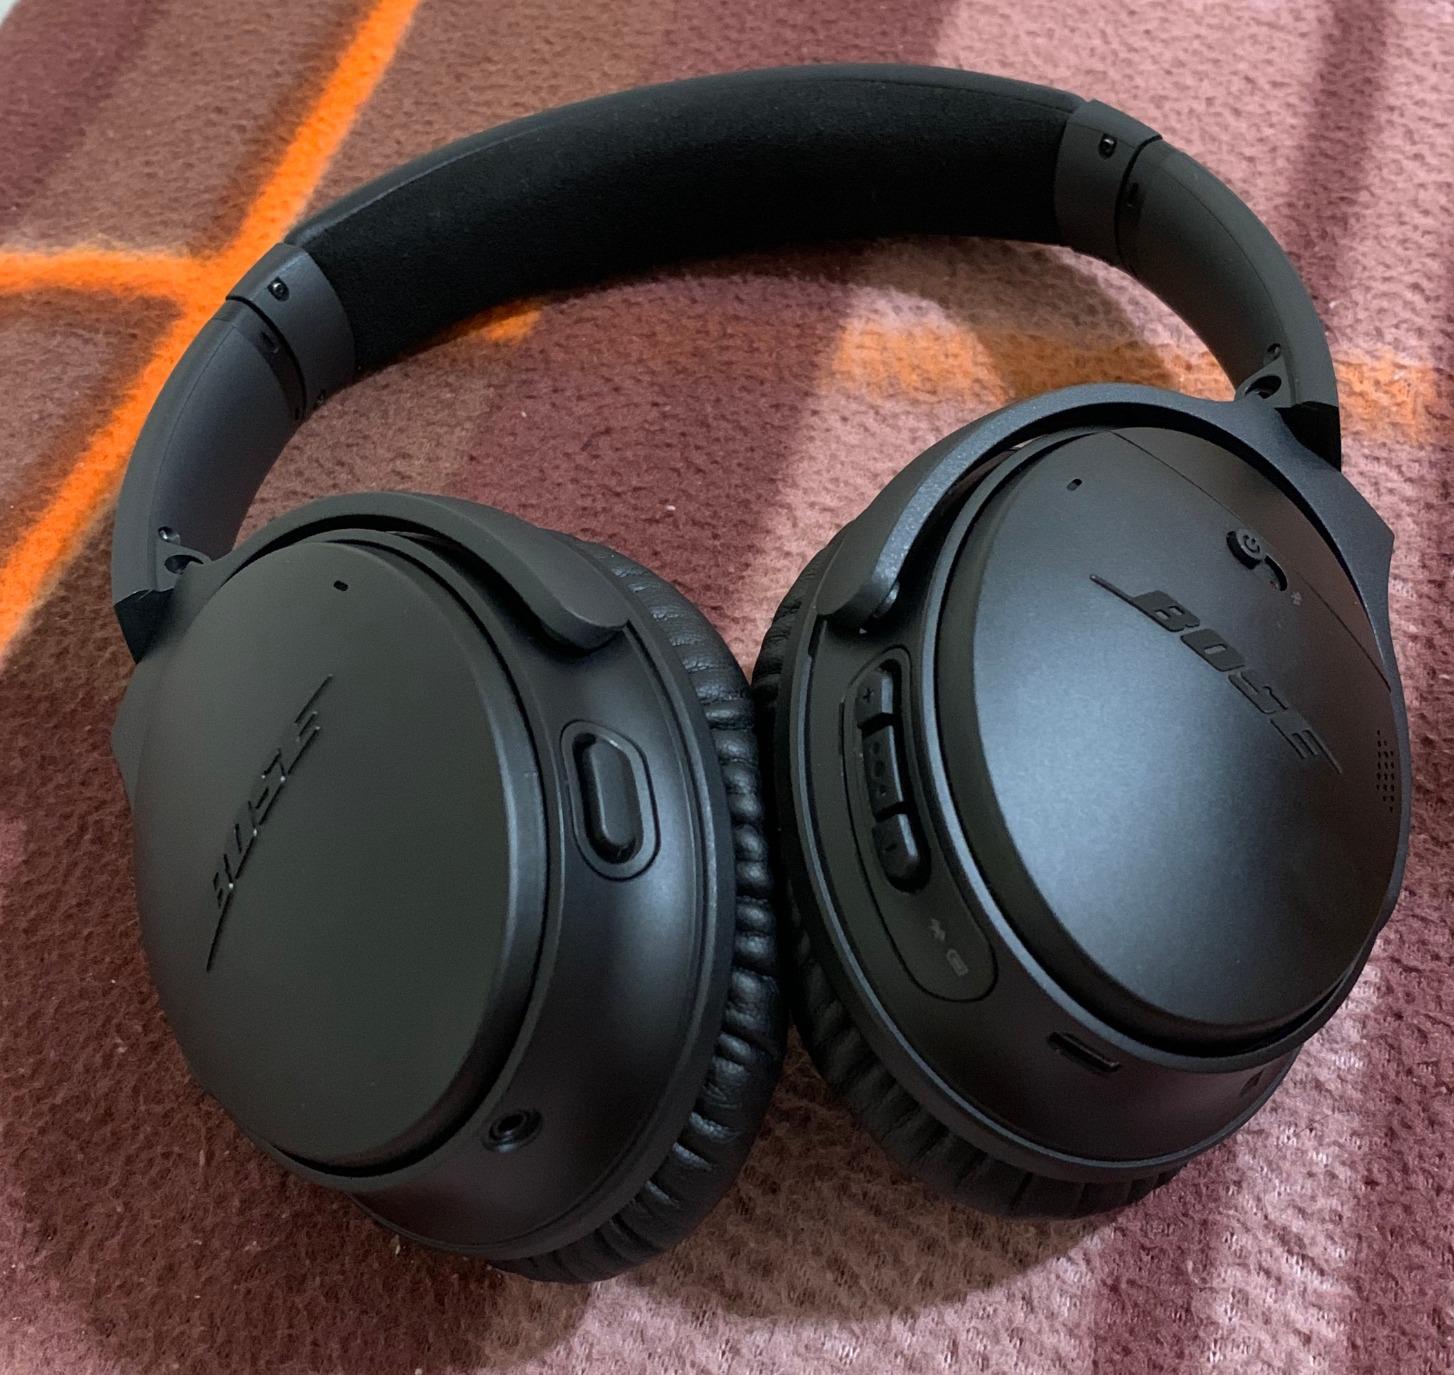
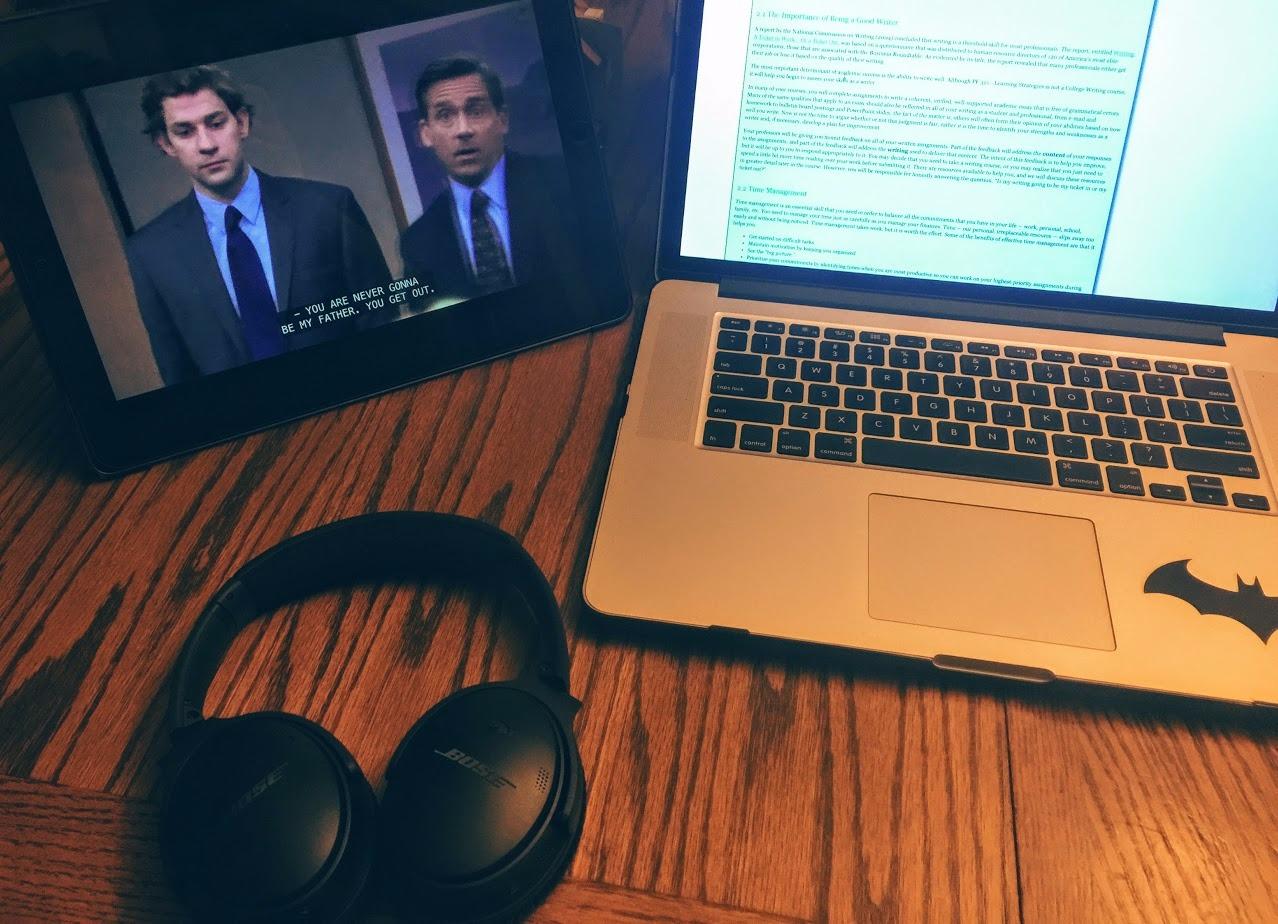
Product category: headphones
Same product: yes